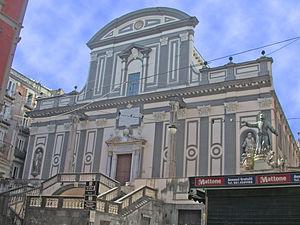
Cette liste des églises de Naples énumère essentiellement les structures d'intérêt historique et artistique construites dans la ville depuis la période paléochrétienne jusqu'au XIXᵉ siècle.
Cette liste recense les basiliques de la Campanie, Italie.
La basilique San Paolo Maggiore est une basilique située dans la ville de Naples en Italie. Elle abrite la sépulture de Gaétan de Thiene ou Saint Gaétan, mort dans la ville en 1547.